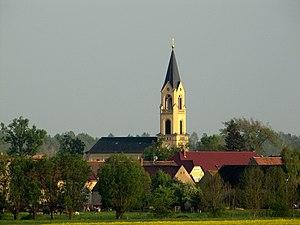
Wildenhain était une commune autonome de Saxe, située dans l'arrondissement de Meissen, dans le district de Dresde. Elle est devenue un quartier de la commune de Großenhain le 1er octobre 2009.